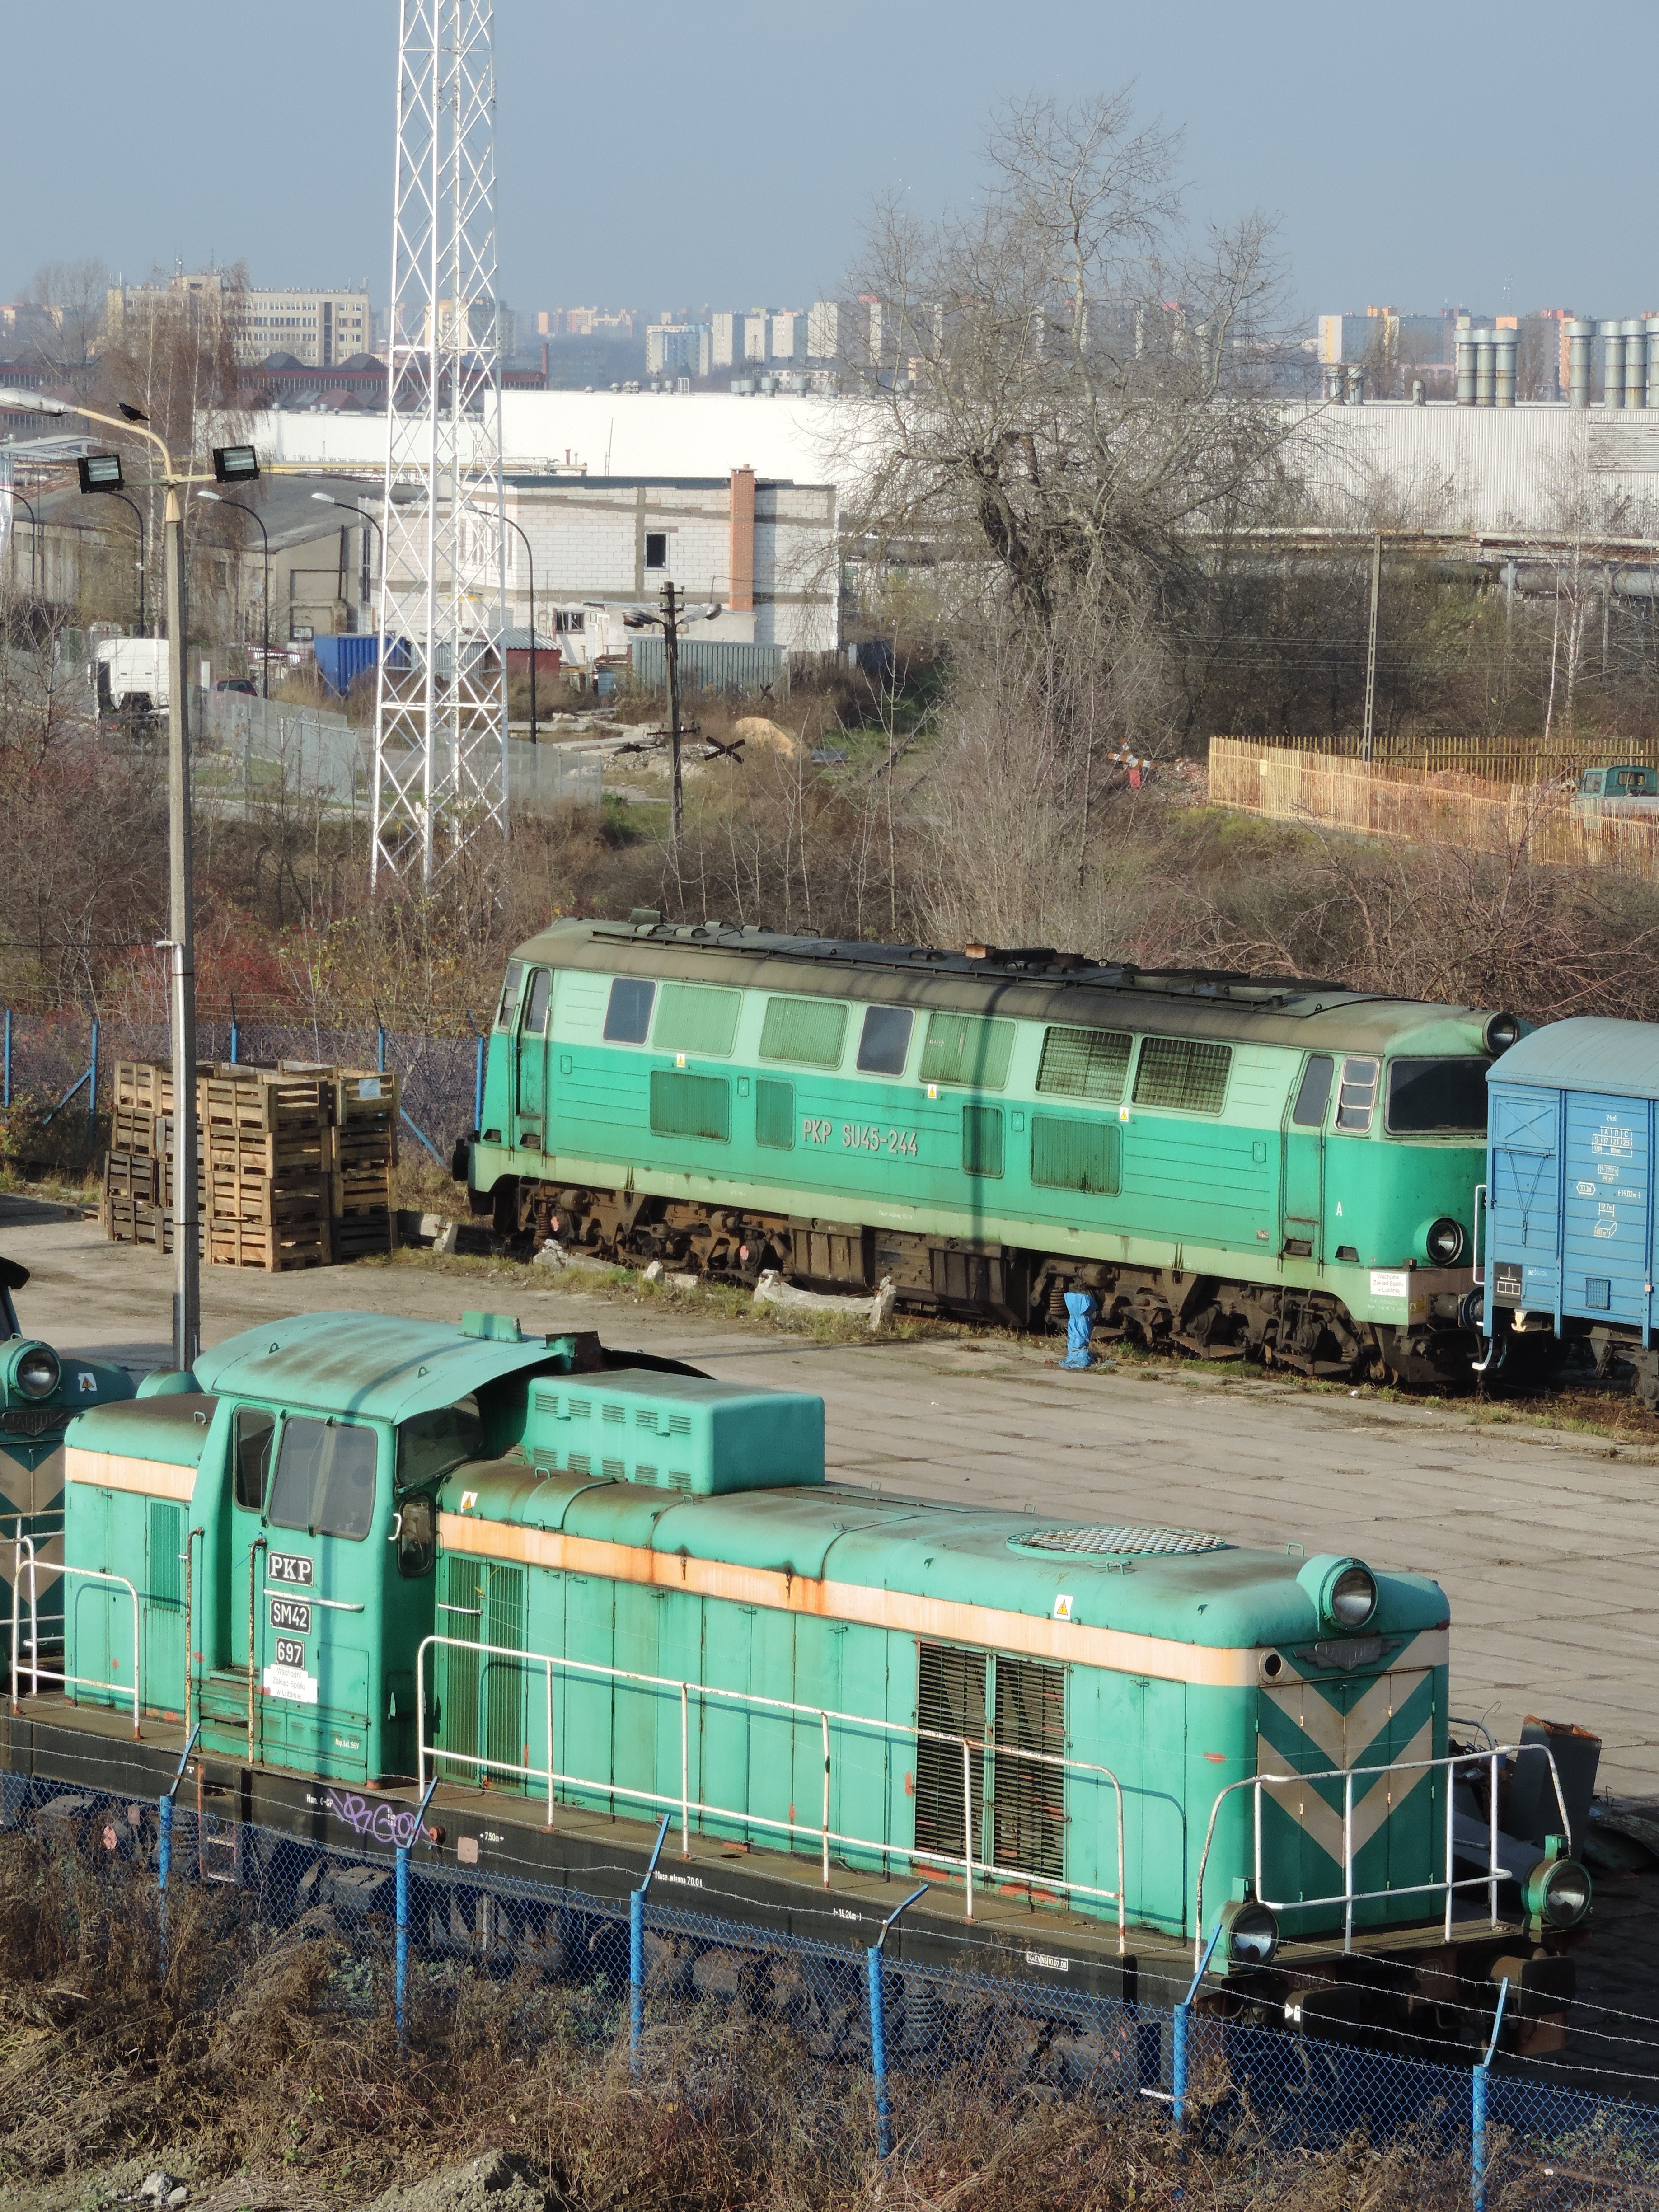
track, railway, train, transport, vehicle, metal, locomotive, pkp, rail transport, steam locomotive, land vehicle, rolling stock, railroad car